Božidar Radošević

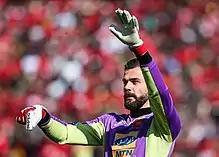
Božidar Radošević in Tehran derby

Persepolis became the champion after 9 years with impressive statistics in Persian Gulf Pro League and also very successfully performed in the AFC Champions League 2017 where they have reached the semifinal.